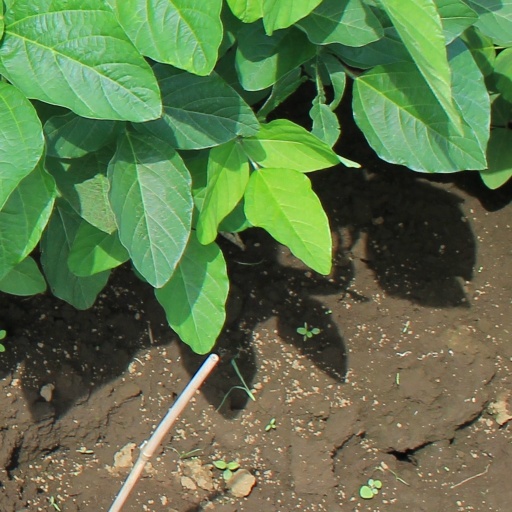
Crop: soybean